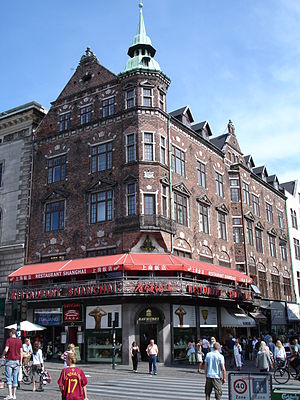
Aage Langeland-Mathiesen / Værker
Henrik Aage Langeland-Mathiesen var en dansk arkitekt, hvis værker i skønvirke og nybarok udført sammen med Ulrik Plesner var toneangivende i dansk arkitektur omkring 1910.